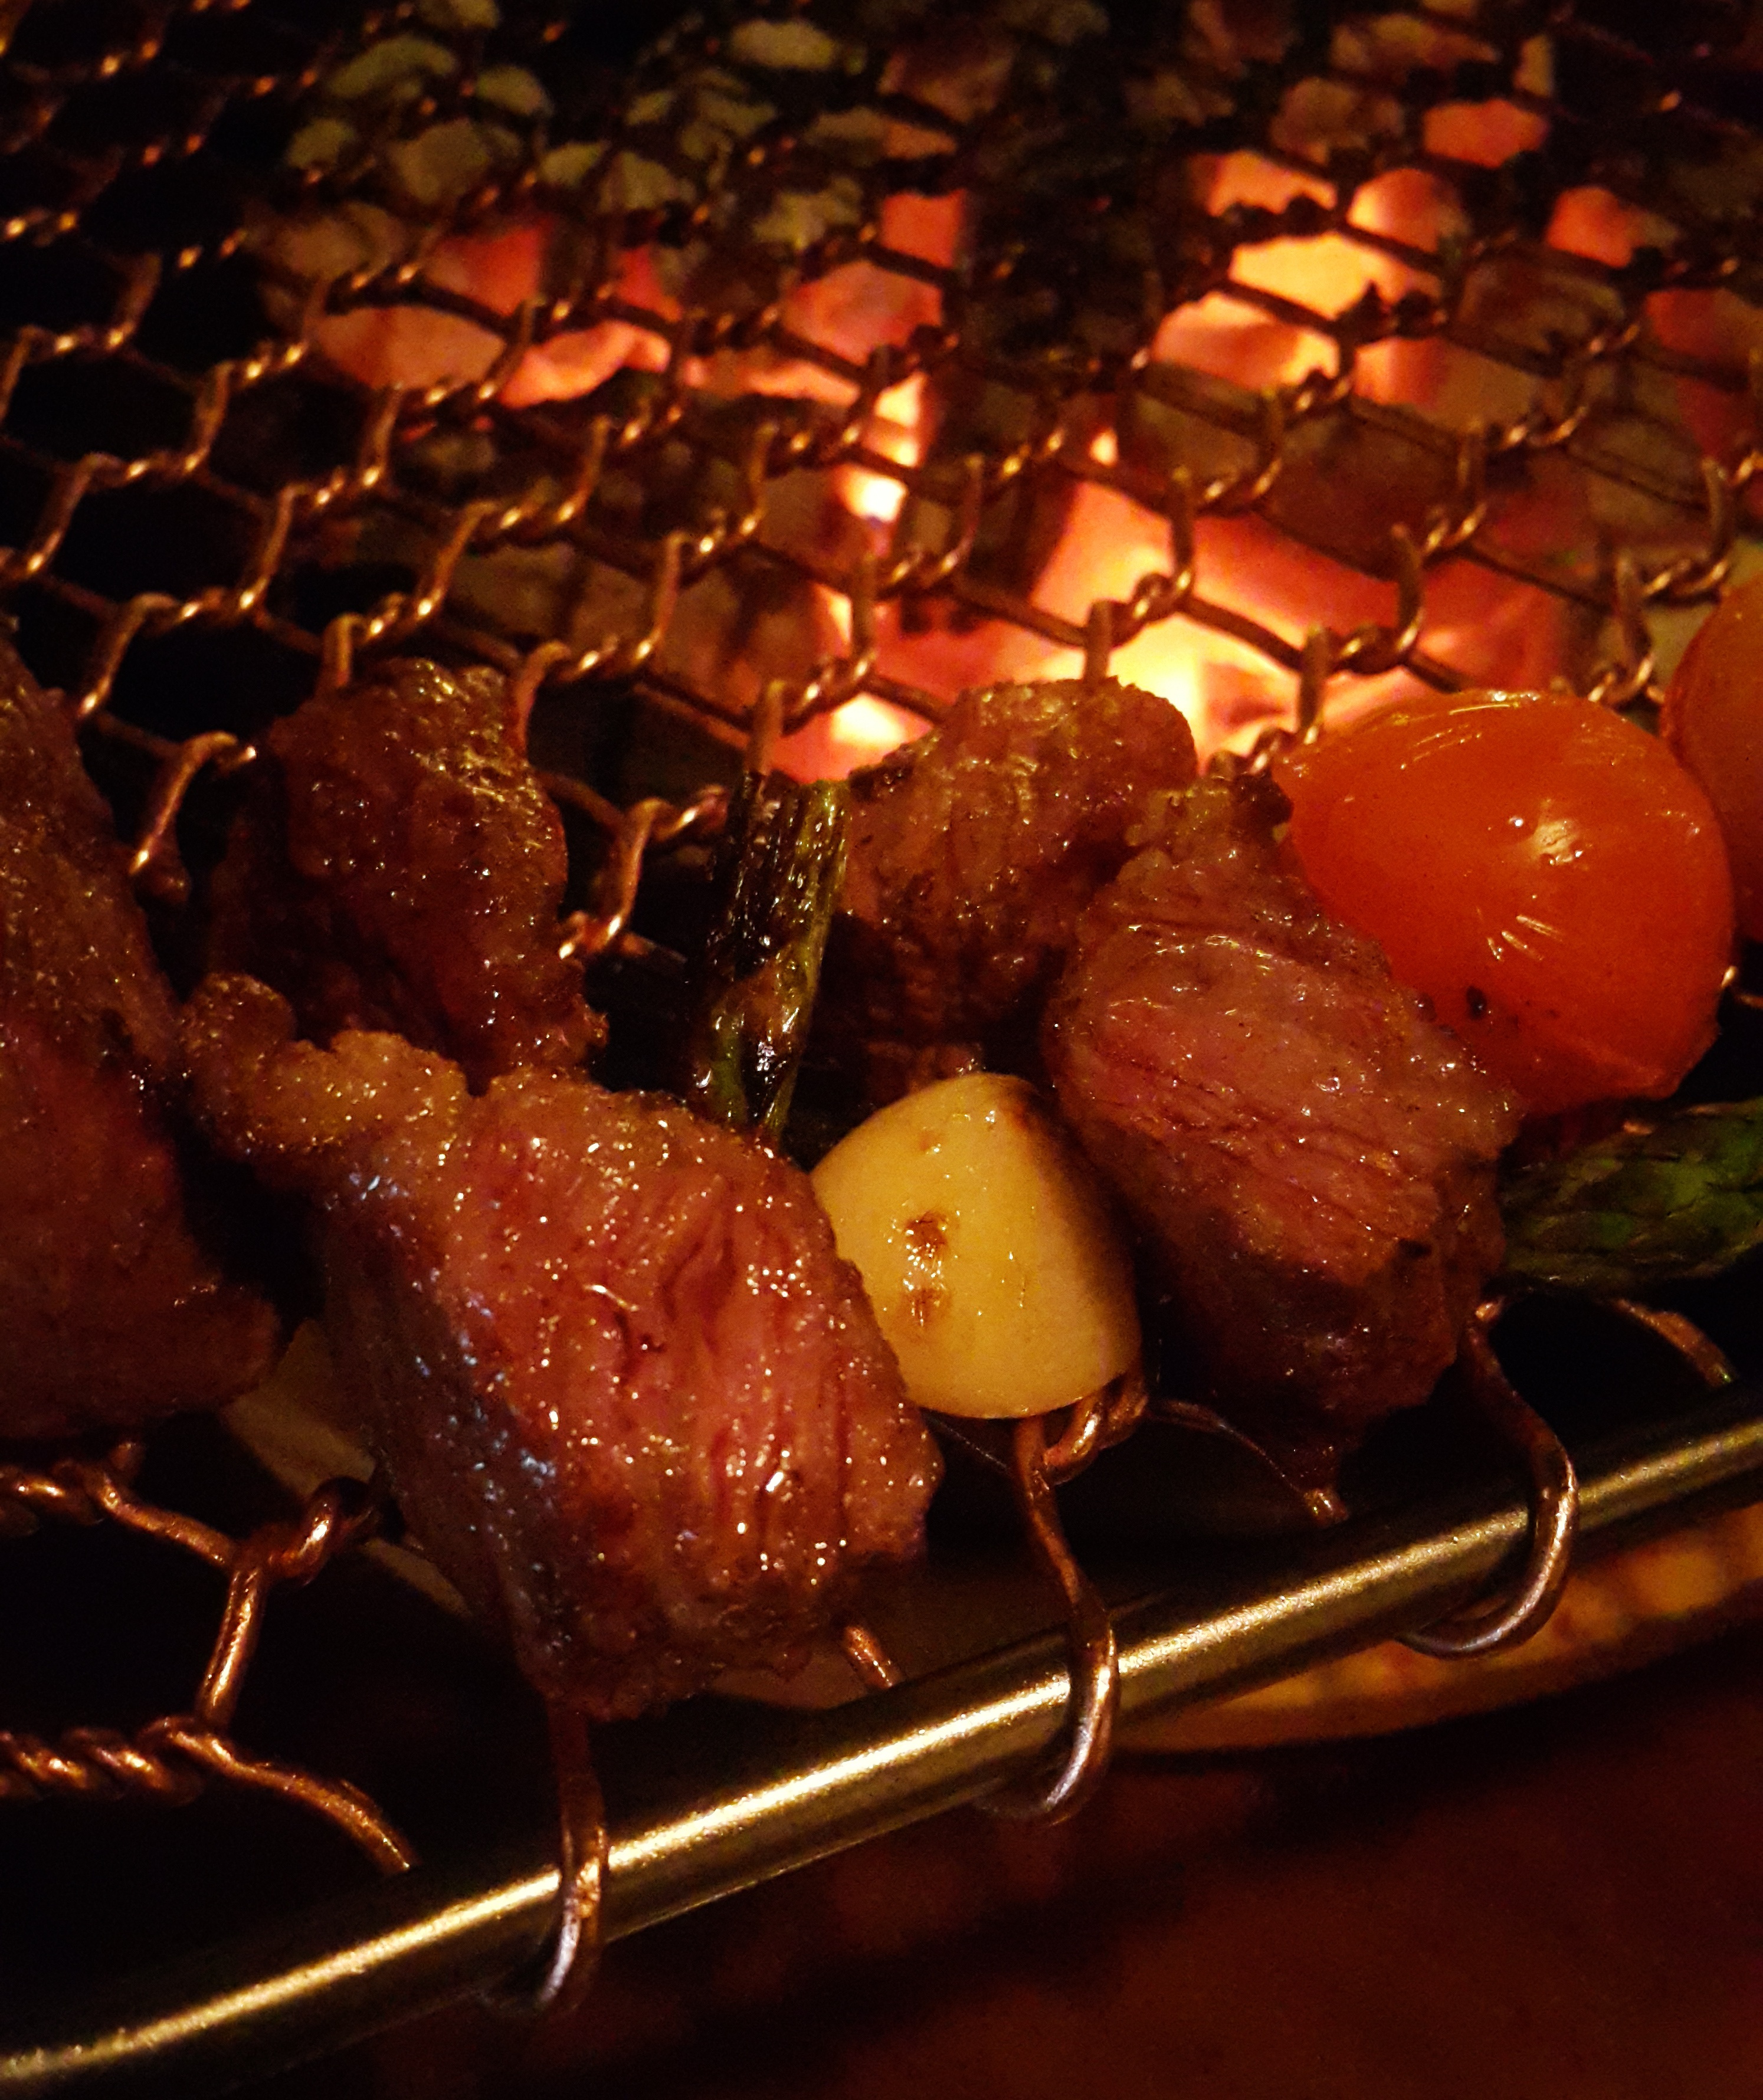
dish, food, cooking, meat, cuisine, beef, asian food, charcoal, roasting, skewer, grilling, grilled food, yakiniku, animal source foods, kobe beef, lamb and mutton, char grilled